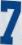
Number: 7